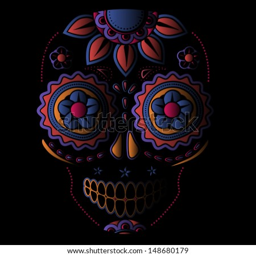
day of the dead sugar skull